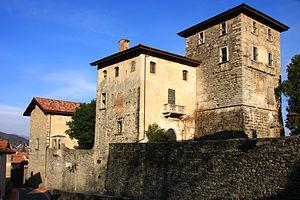
Massino Visconti, municipalité italienne de la prov. de Novare (Piémont), sur la rive occidentale du lac Majeur. Château des Visconti.
Le Château Visconti di San Vito de Massino Visconti est un complexe fortifié érigé au XIᵉ siècle, à l'entrée de la commune du même nom, perché au-dessus d'une suite de terrasses sur les hauteurs du Vergante. Depuis le XIIᵉ siècle, il a été la propriété de la famille Visconti et en tant que tel il a été fréquenté par ses différents membres et par les Ducs de Milan. Il a ensuite été hérité par d'autres branches de la famille.